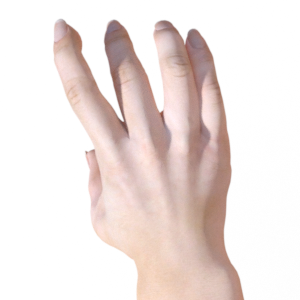
Label: paper